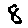
Label: 8